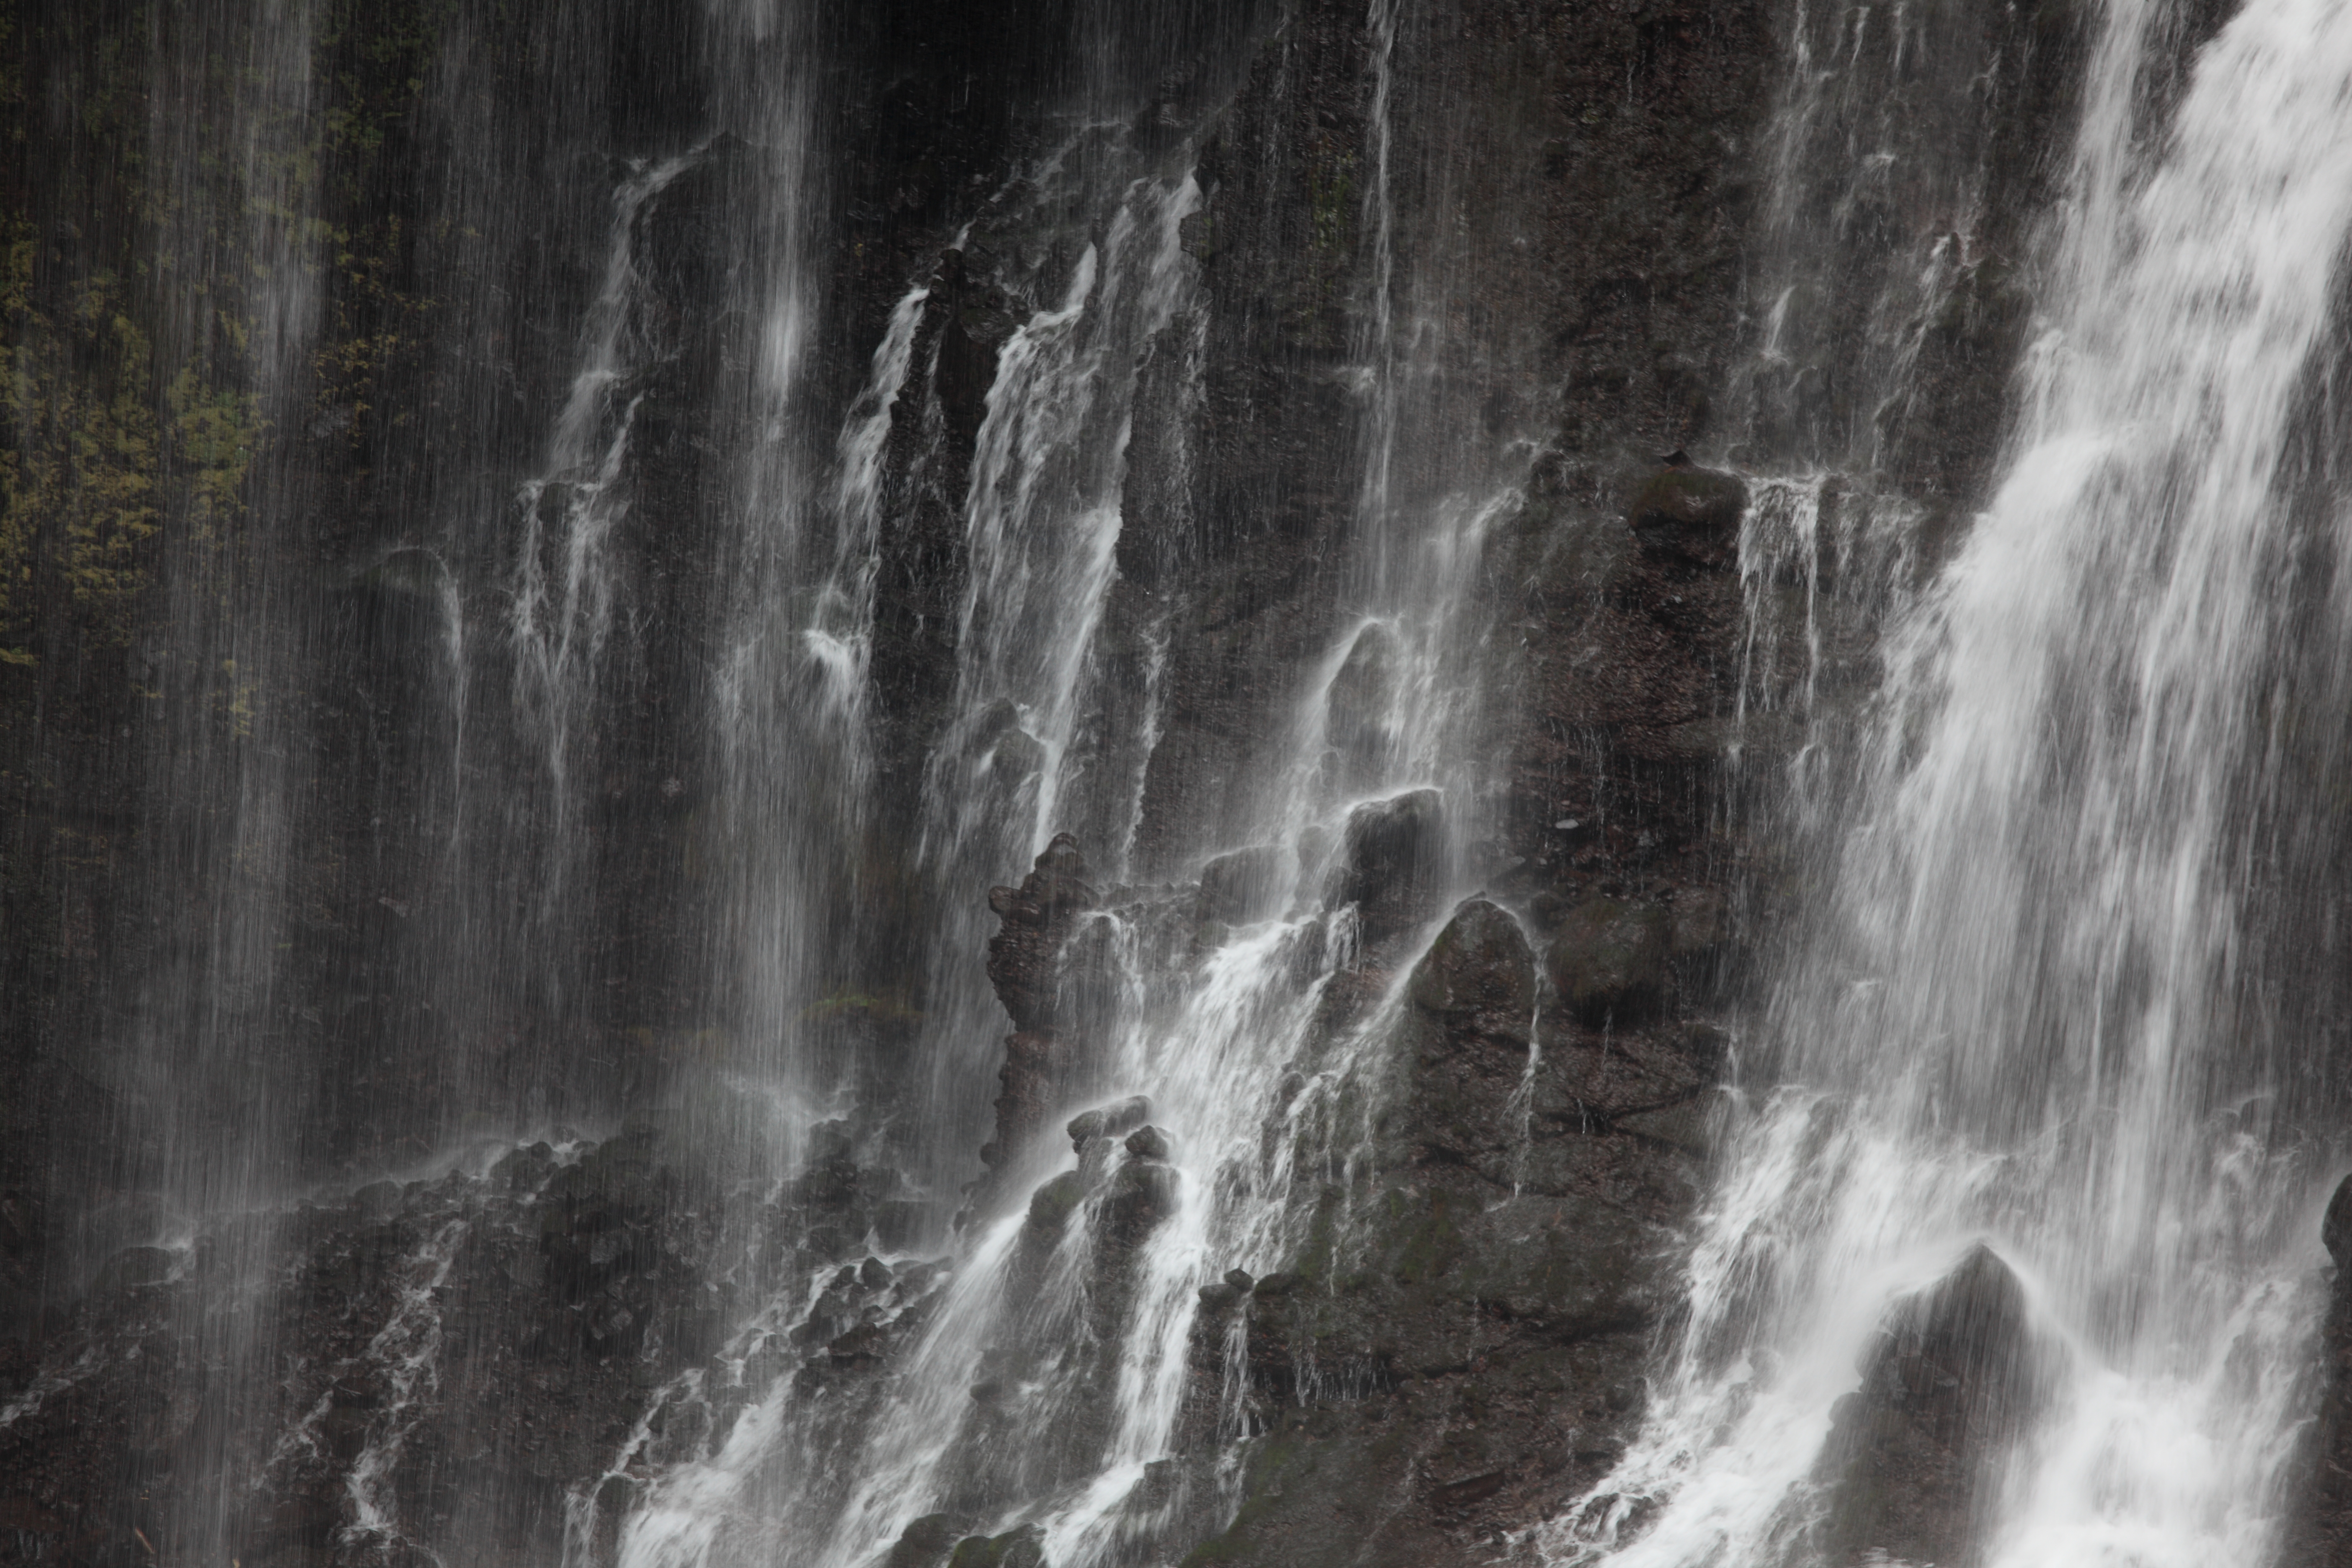
water, waterfall, black and white, stream, high, monochrome, body of water, 5d, wasserfall, hires, markii, water feature, hi, res, resolution, shiraitonotaki, shiraito, monochrome photography